Mwai Kibaki

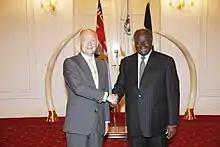
President Mwai Kibaki with British Foreign Secretary William Hague in Nairobi, Kenya

President Kibaki was accused of ruling with a small group of his elderly peers, mainly from the educated side of the Kikuyu elite that emerged in the Jomo Kenyatta era, usually referred to as the "Kitchen Cabinet" or the "Mount Kenya Mafia". There was therefore the perception that his was a Kikuyu presidency. This perception was reinforced when the President was seen to have trashed the pre- 2002 election Memorandum of Understanding with the Raila Odinga-led Liberal Democratic Party, and was further reinforced by his disputed 2007 election victory over the Raila Odinga led ODM Party being achieved nearly exclusively with the votes of the populous Mt. Kenya Kikuyu, Meru and Embu communities.